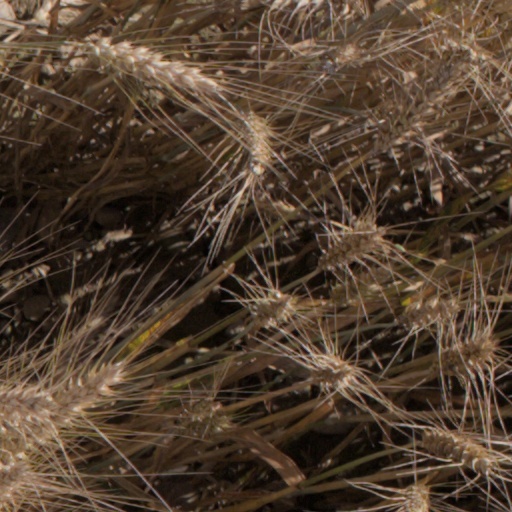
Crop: wheat